Martin Fayulu

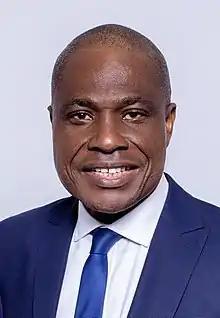
Fayulu in 2018.

Martin Madidi Fayulu (born 21 November 1956) is a Congolese politician and businessman. He is the leader of the Engagement for Citizenship and Development party.